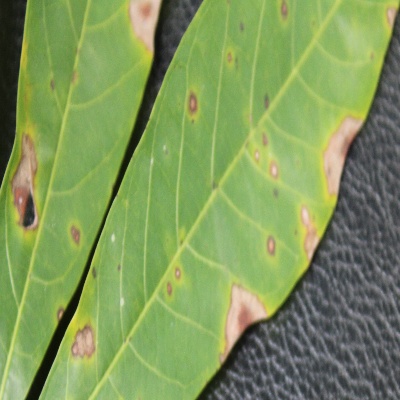
Crop: Cassava
Condition: brown spot